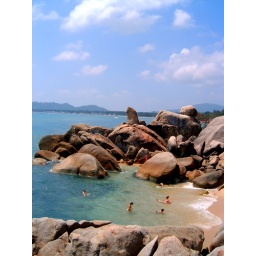
The Old Grandfather is a rock off the coast of Koh Samui. Enhanced in iPhoto.